Hope Harbour

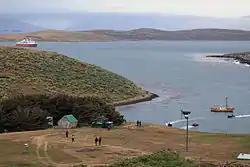
View towards Hope Harbour, looking east from West Point Island

Hope Harbour is an inlet at the north-west of West Falkland in the Falkland Islands of the South Atlantic Ocean. About 4 km long and 1.3 km wide, it is sheltered by the promontory of Grave Cove Camp in the south, a narrow ridge terminating in Hope Point to the north, Bramble Point Camp to the east, and West Point Island at its entrance to the west. Carcass Island lies 8 km north-east of Hope Point.